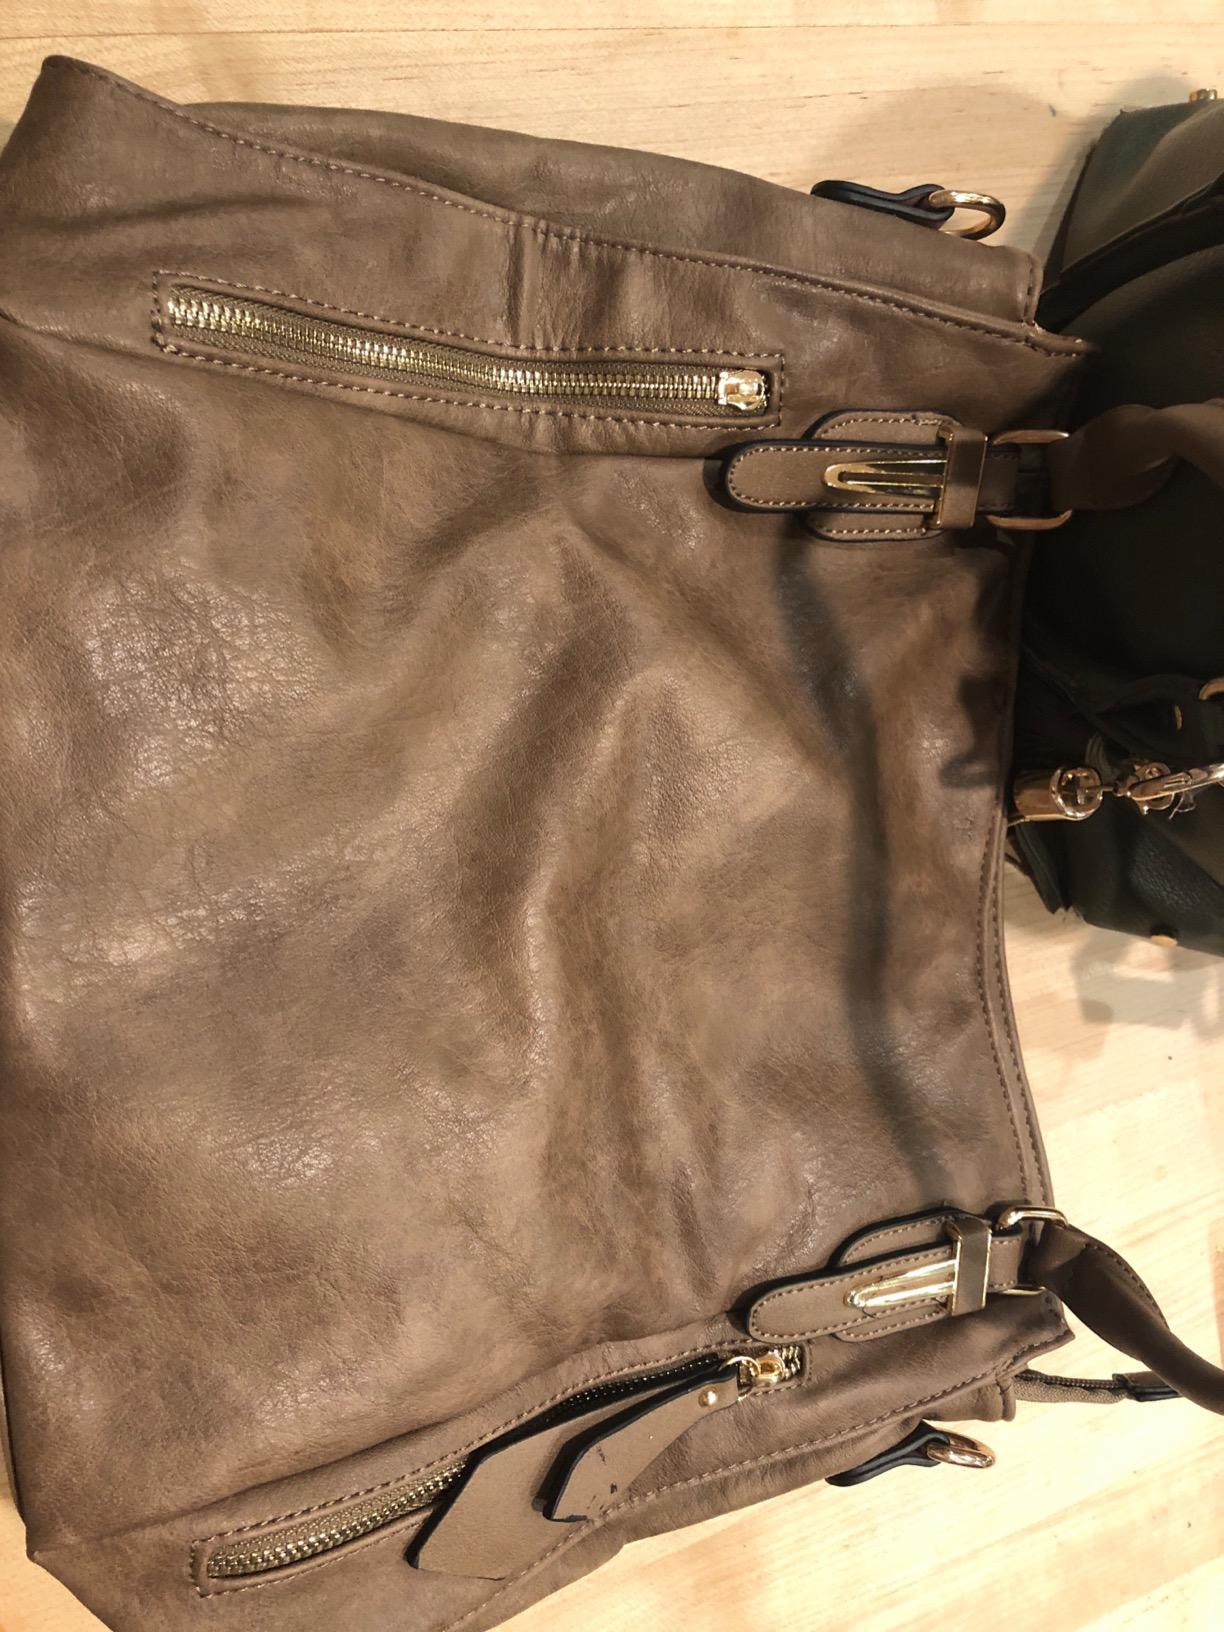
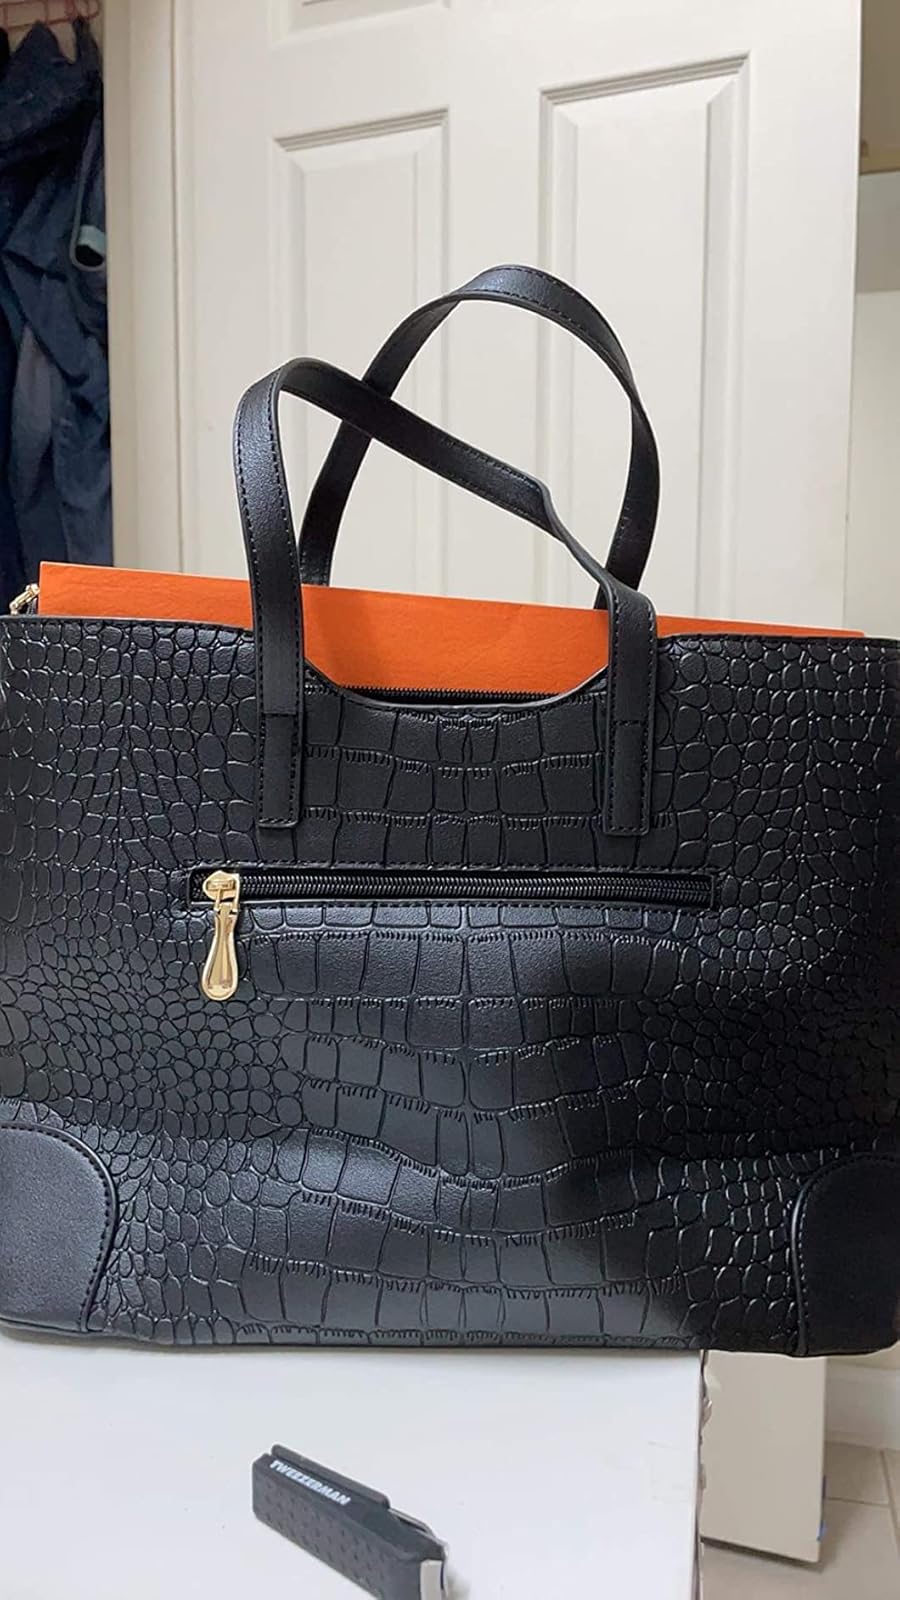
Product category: accessories_handbag
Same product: no